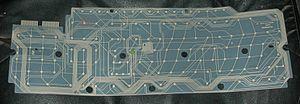
Matrice d'un clavier moderne avec une touche et son plot de contact en plastique déformable faisant aussi office de ressort de rappel.(en vert).
Un clavier d’ordinateur est une interface homme-machine munie de touches permettant à l'utilisateur d'entrer dans l'ordinateur une séquence de données, notamment textuelle.